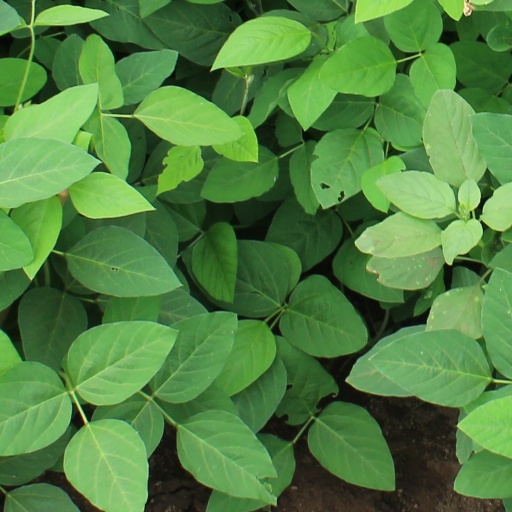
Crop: soybean